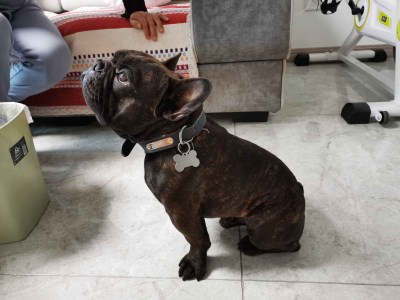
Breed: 1121-n000002-French_bulldog